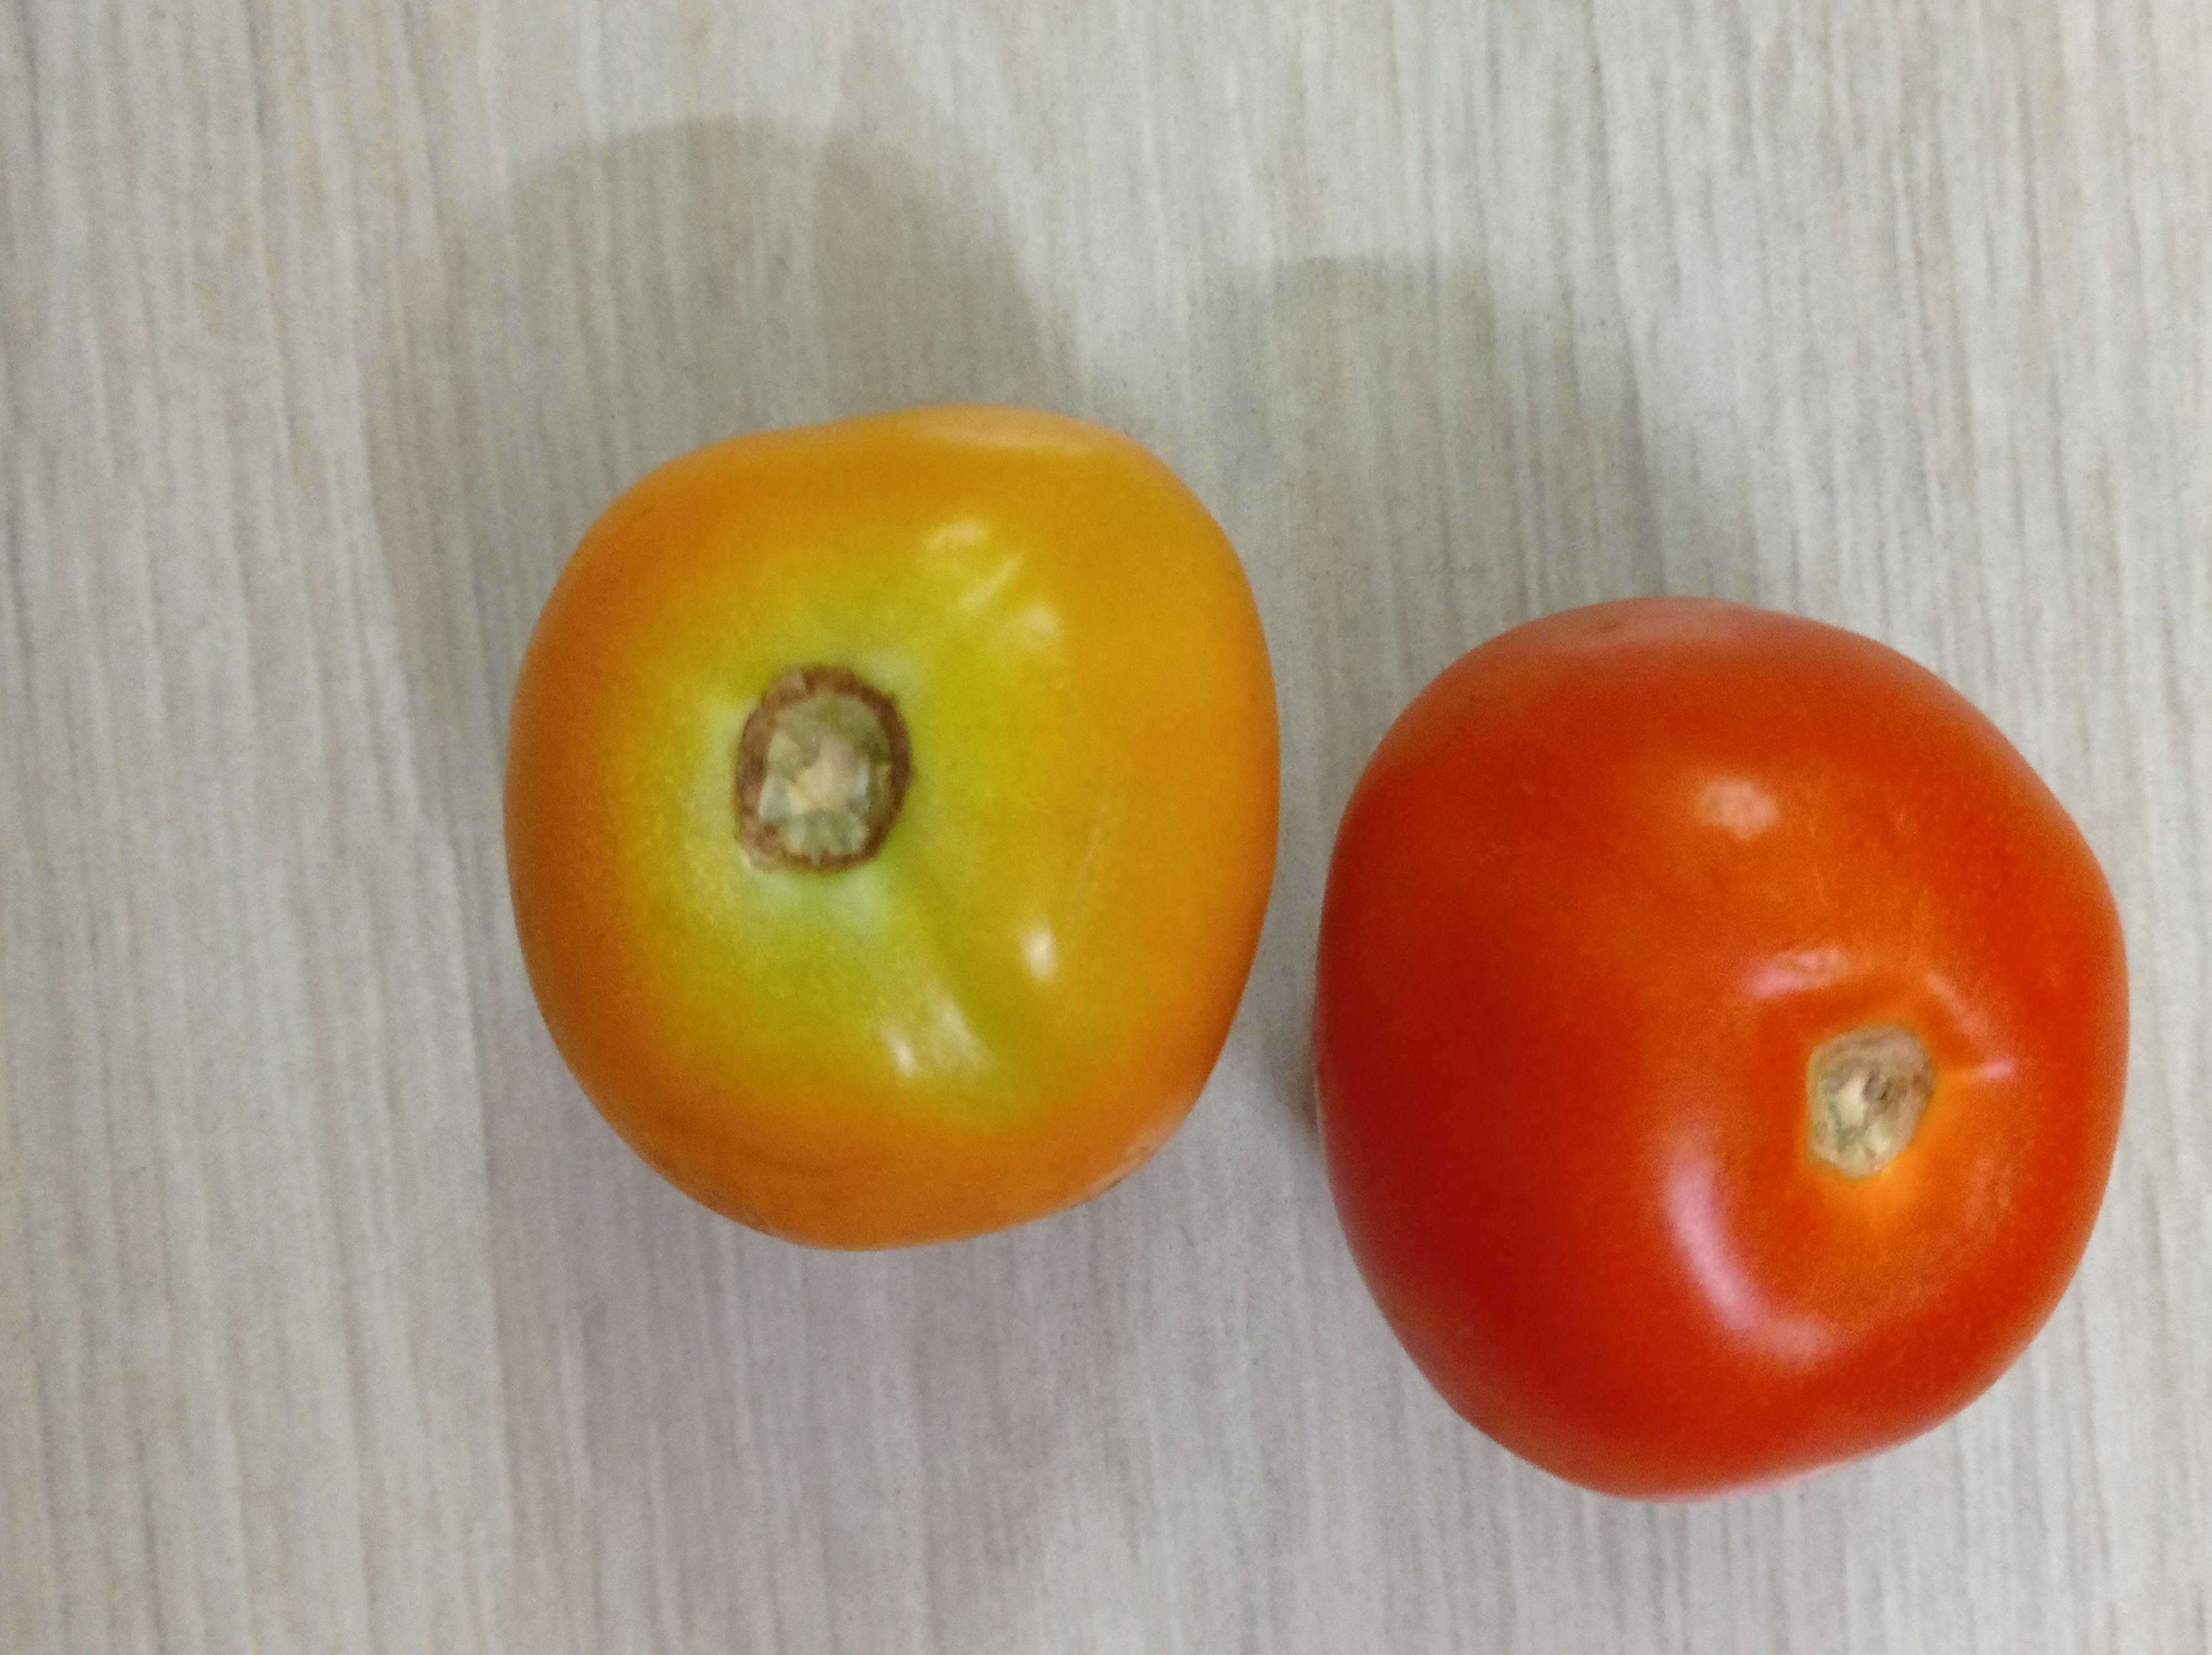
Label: Fresh